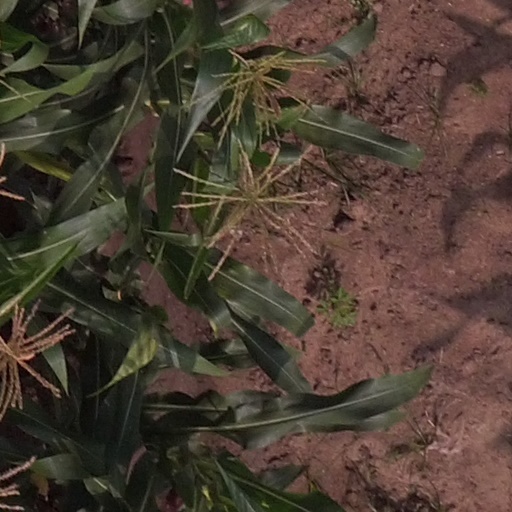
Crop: maize; corn